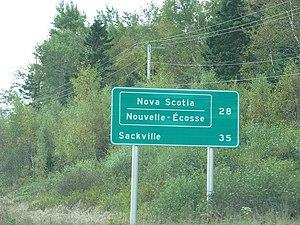
Panneau routier sur la Route 16 près de la Baie-Verte au Nouveau-brunswick indiquant la direction de la Nouvelle-Ecosse et de Sackville.
La route 16 du Nouveau-Brunswick est une route principale reliant la route 2 au pont de la Confédération en direction de l'Île-du-Prince-Édouard. Elle fait partie de l'itinéraire secondaire de la route transcanadienne menant à l'Île-du-Prince-Édouard ainsi que de la route du littoral acadien.